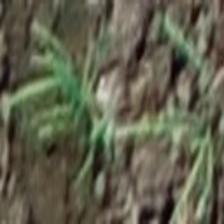
Label: clustered